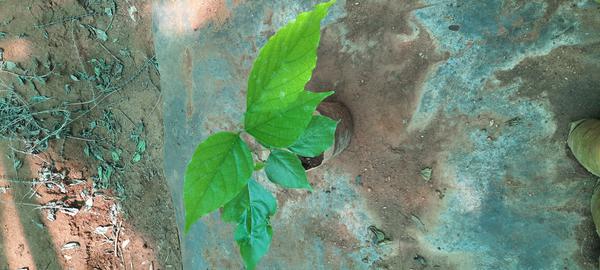
Plant: Honge